Taipei Economic and Cultural Office in Hong Kong

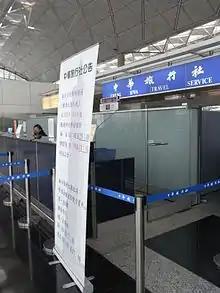
Chung Hwa Travel Service counters, Hong Kong Airport Terminal 1

The Taipei Economic and Cultural Office in Hong Kong, initially known as Chung Hwa Travel Service, was first established in Hong Kong in 1966 during British rule. This operated under quasi-diplomatic arrangements unilaterally extended by the British authorities.